Mori Yoshinari

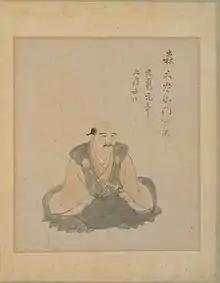
Mori Yoshinari

was a Japanese samurai of the Sengoku period and the head of the Mori clan (Genji) family, who served the Saitō clan. The Saitō were the lords of Mino province. Later, he became a retainer of Oda Nobunaga.